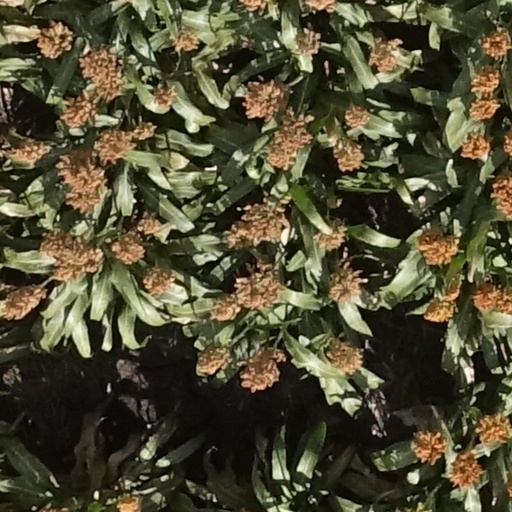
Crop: sorghum